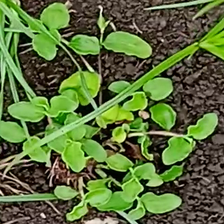
Weed species: Kena_(Commplina_benghalensio)